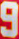
Number: 9